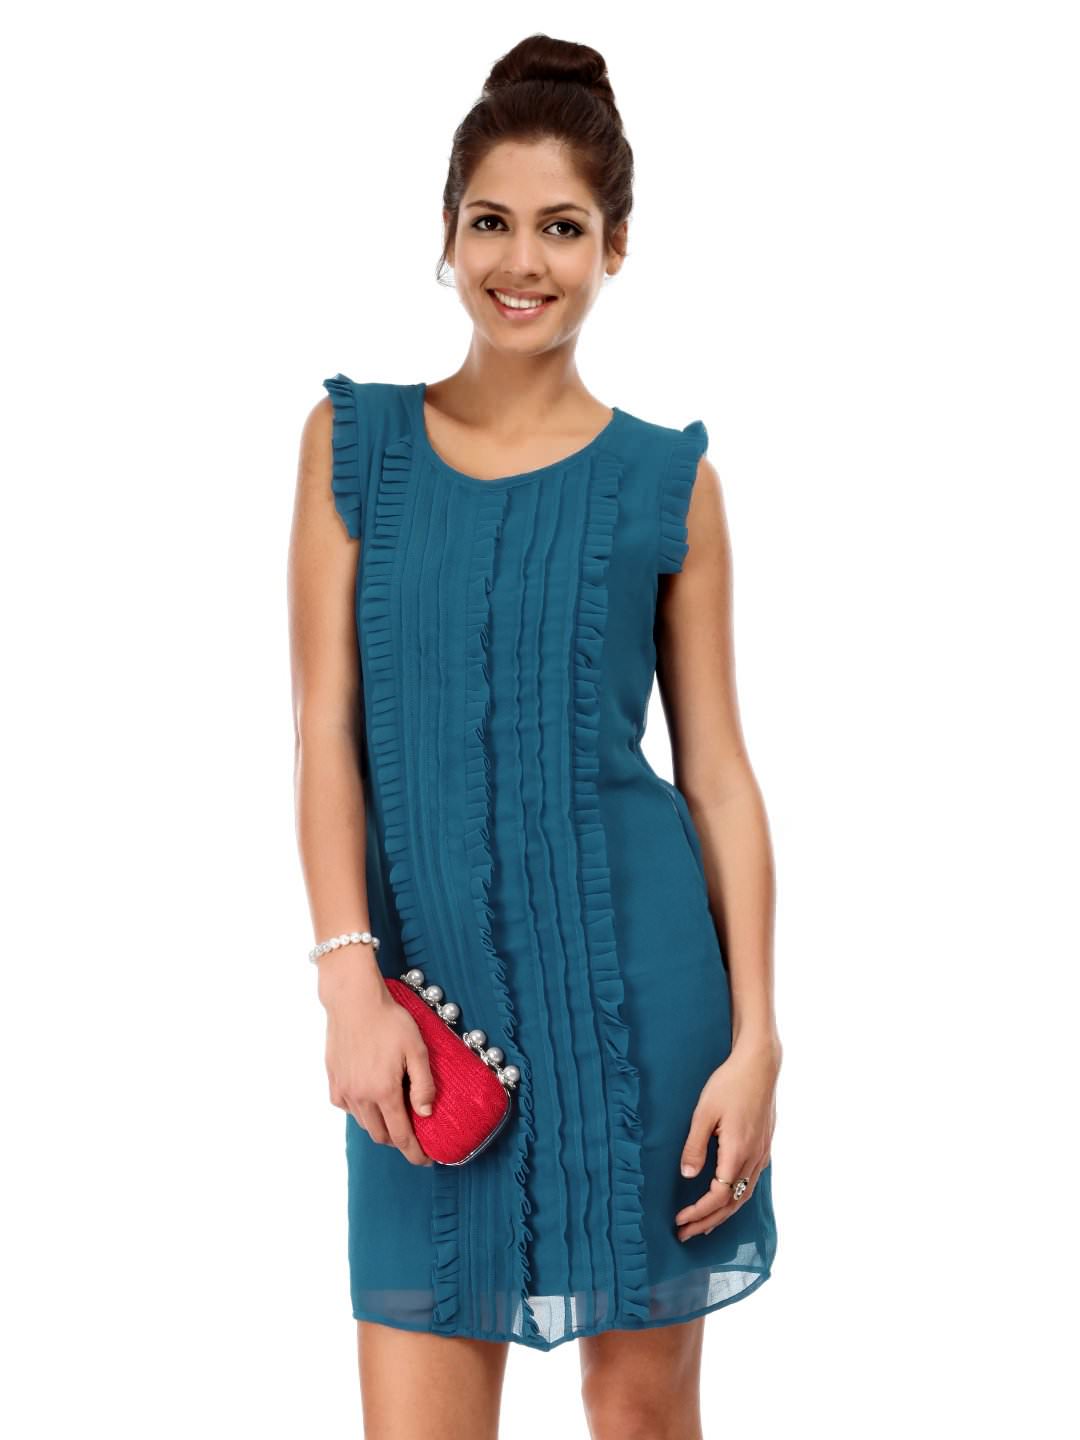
Mark Taylor Men Navy Blue Printed T-shirt
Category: Apparel / Topwear / Tshirts
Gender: Men
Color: Navy Blue
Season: Fall 2011
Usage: Casual